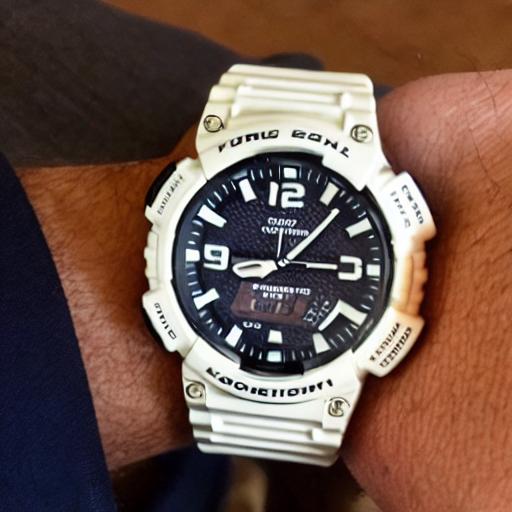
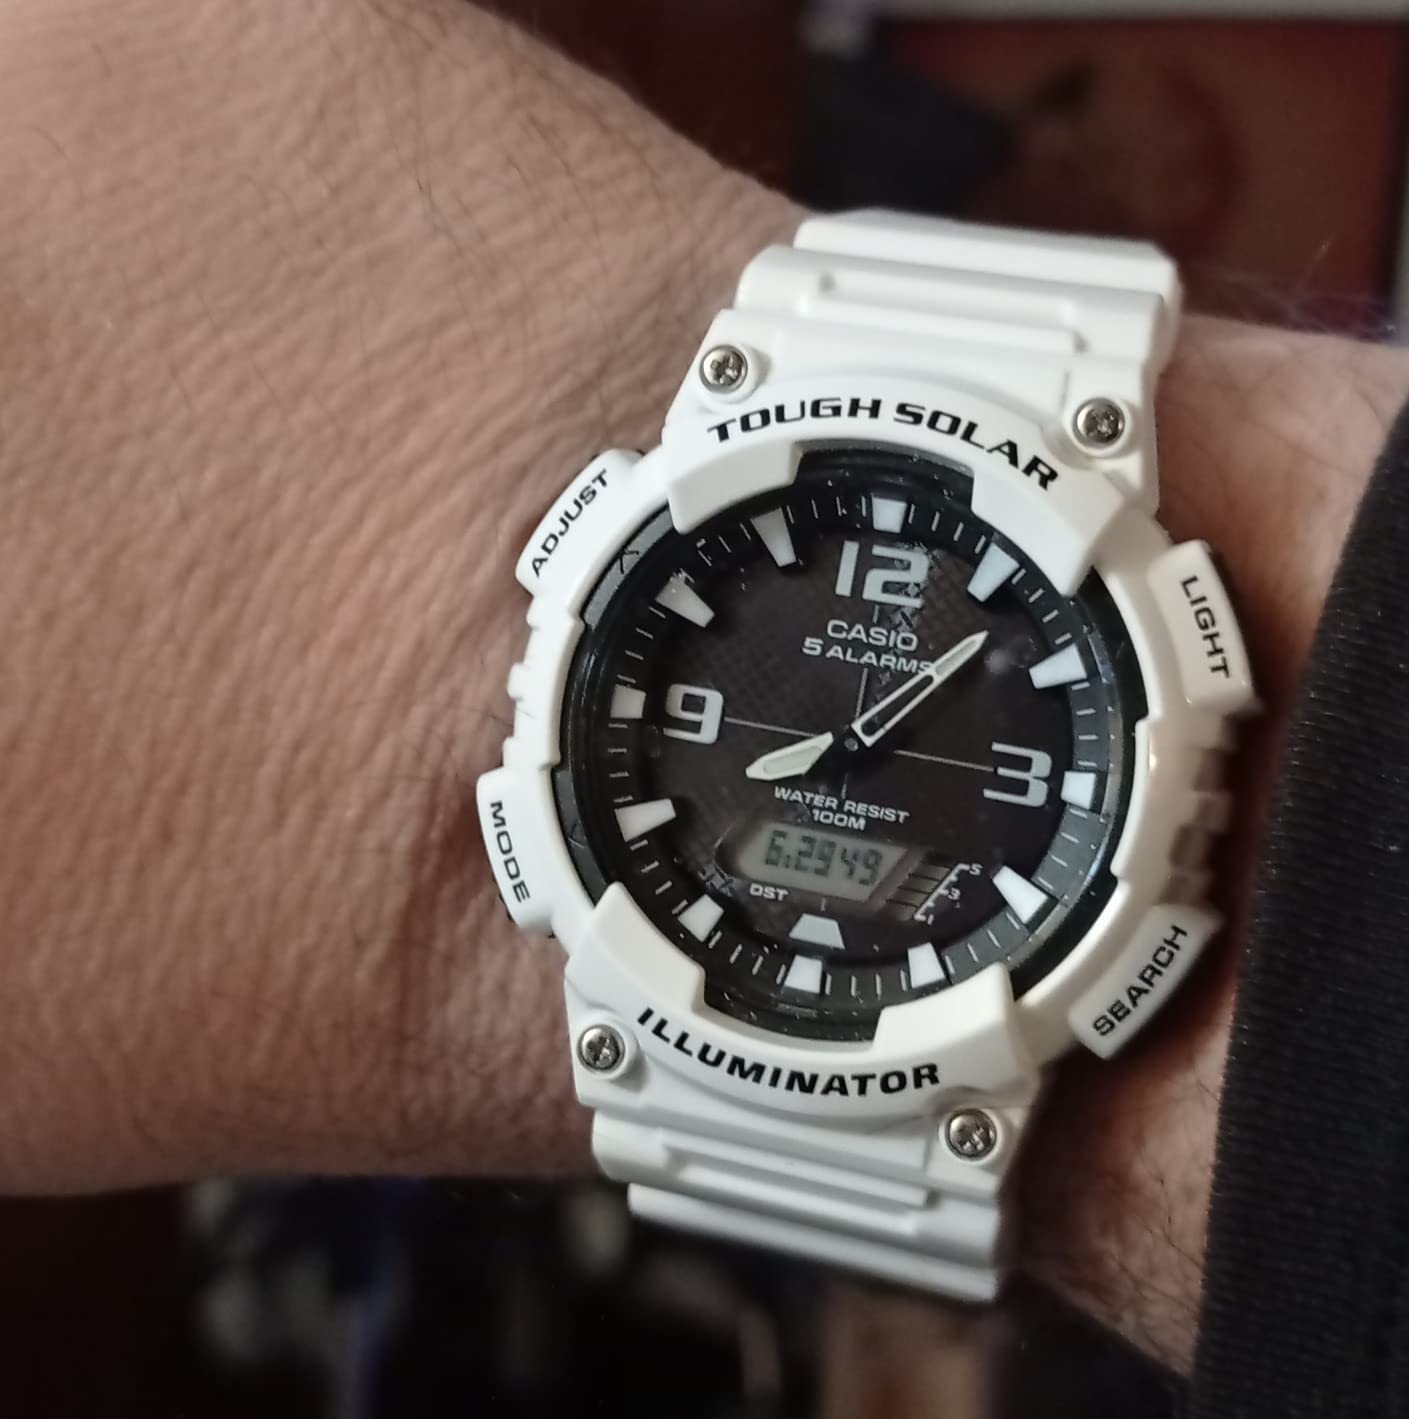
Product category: accessories_watch
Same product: no